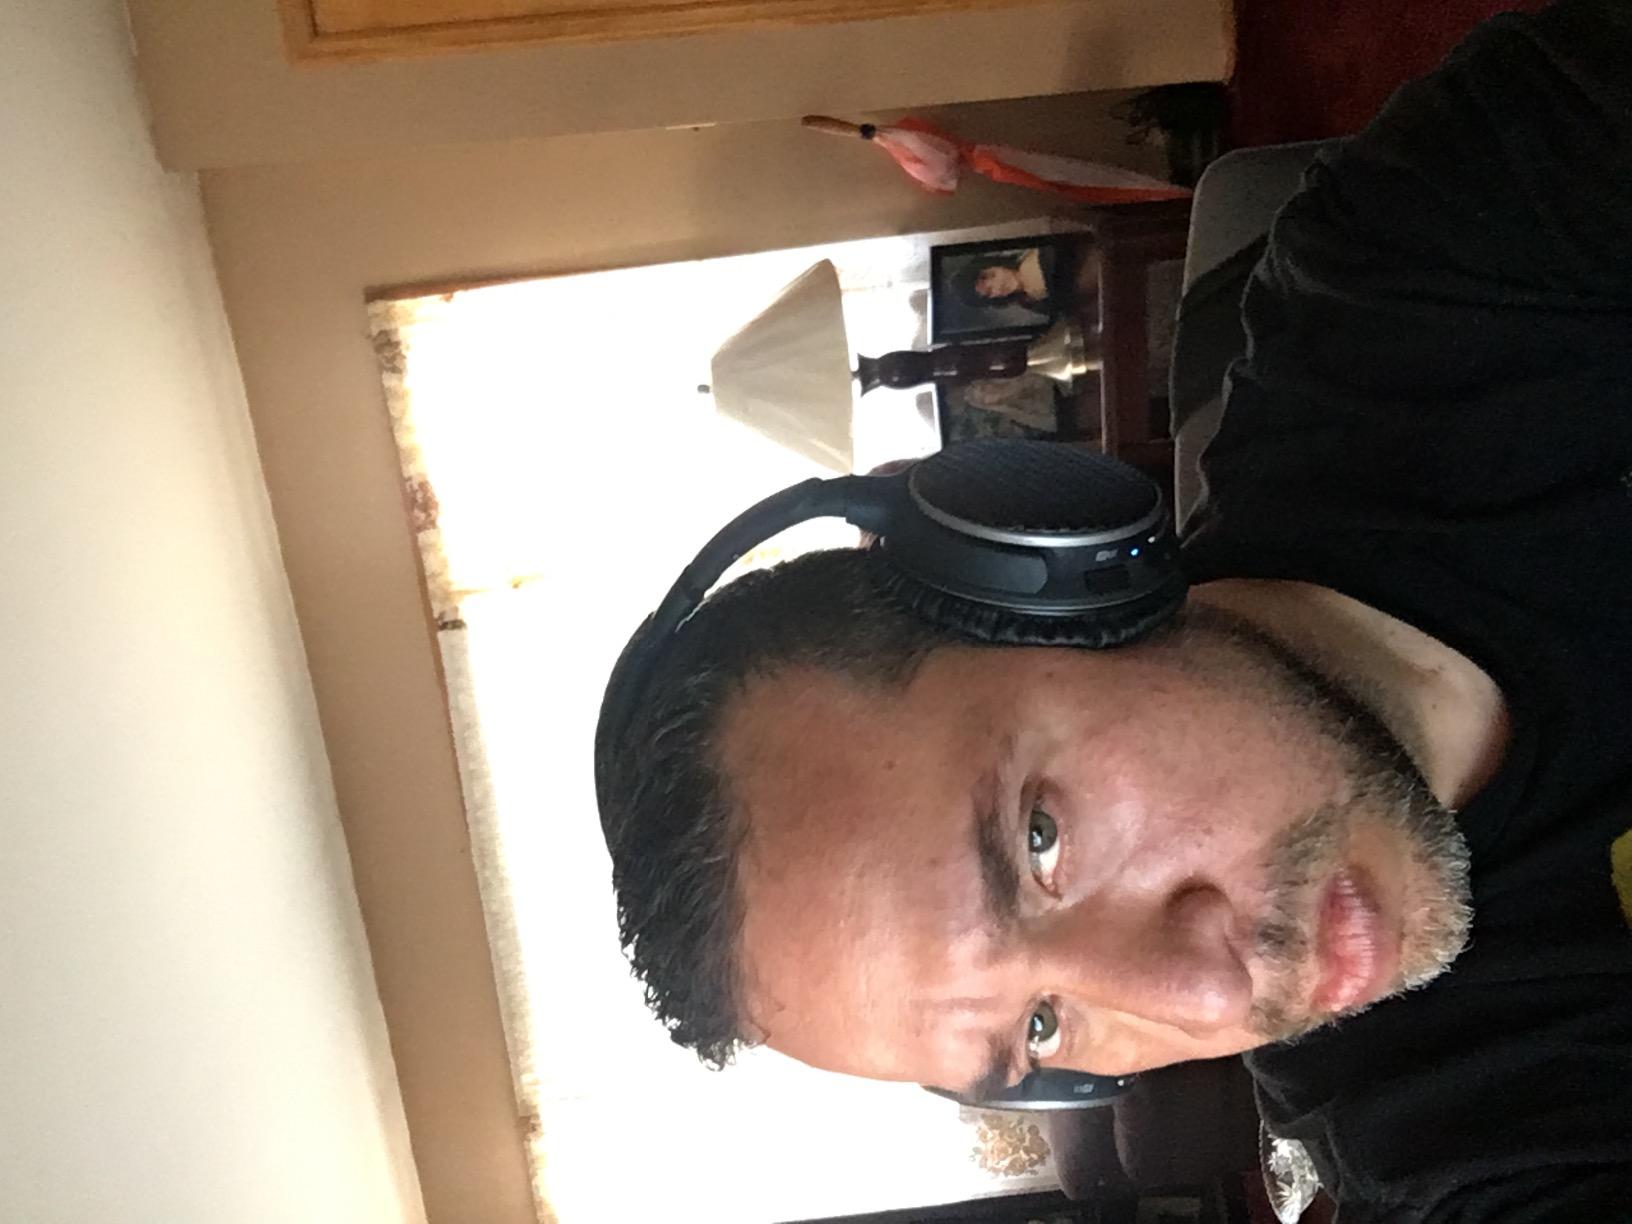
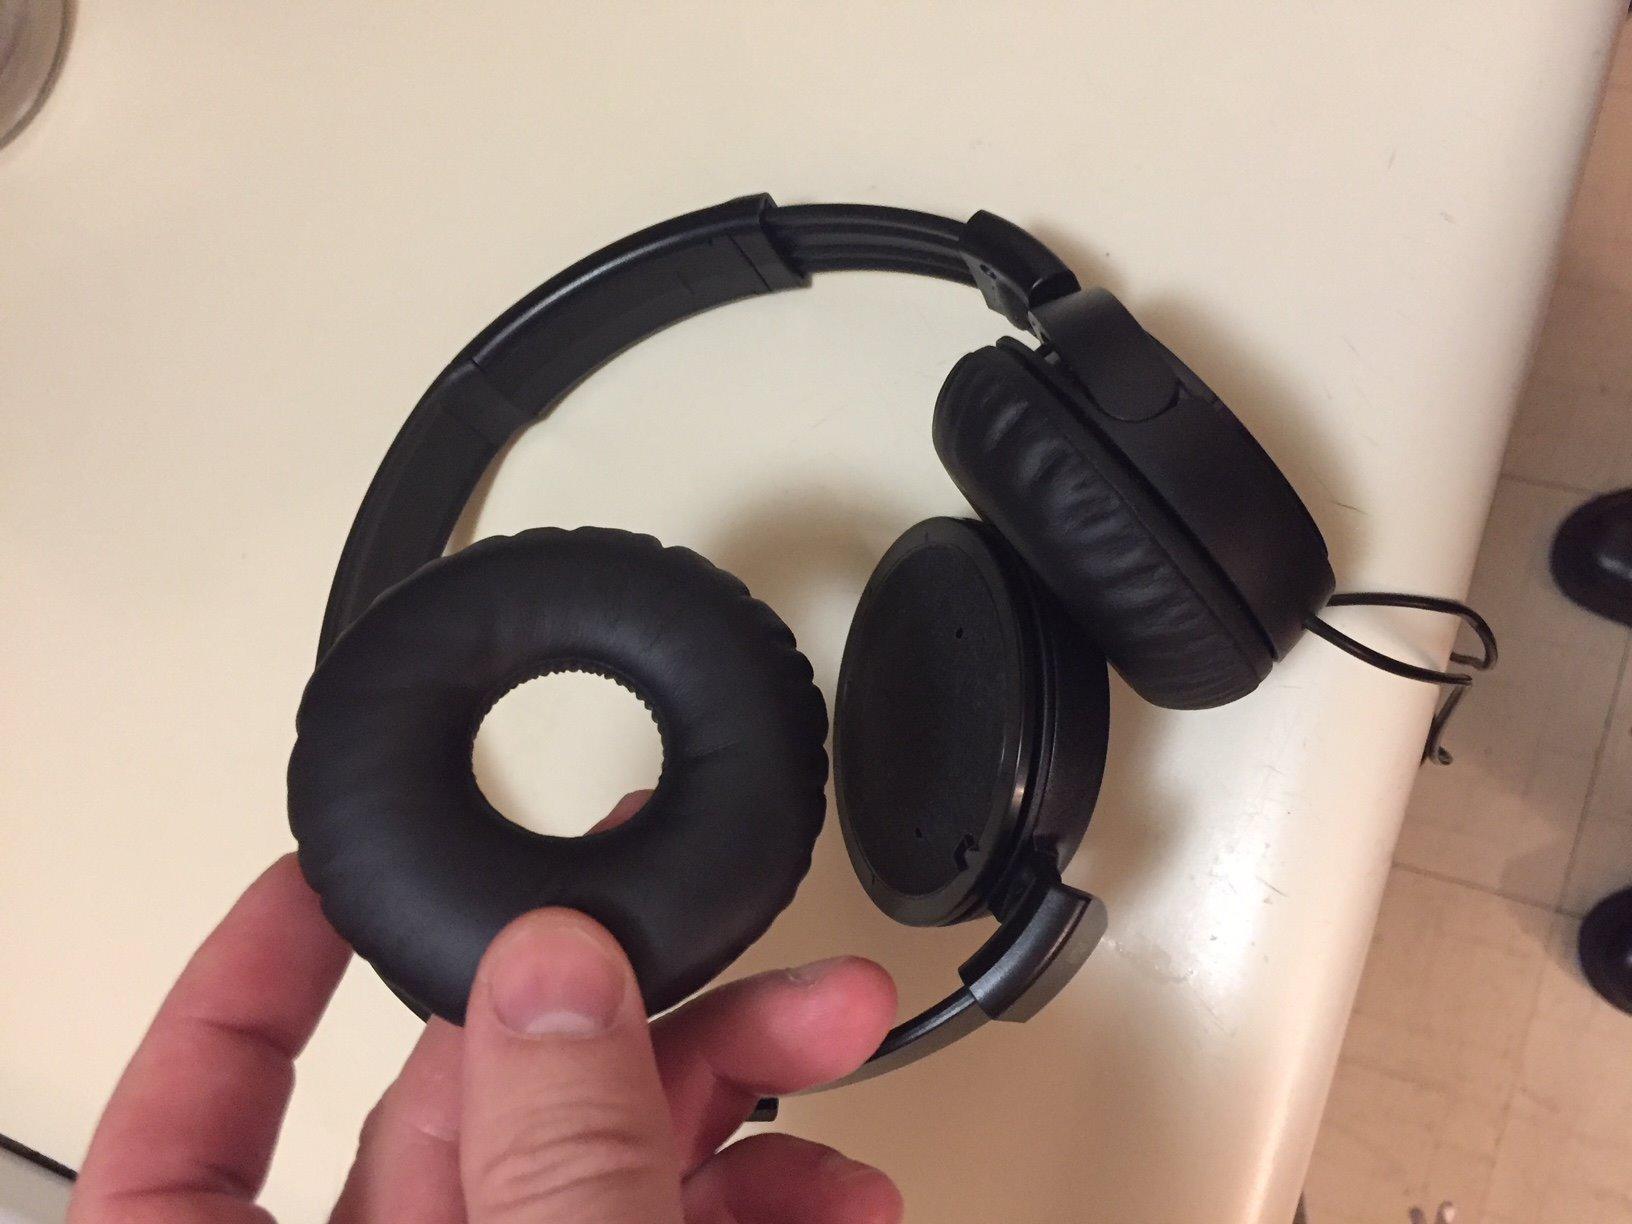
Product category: headphones
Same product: no